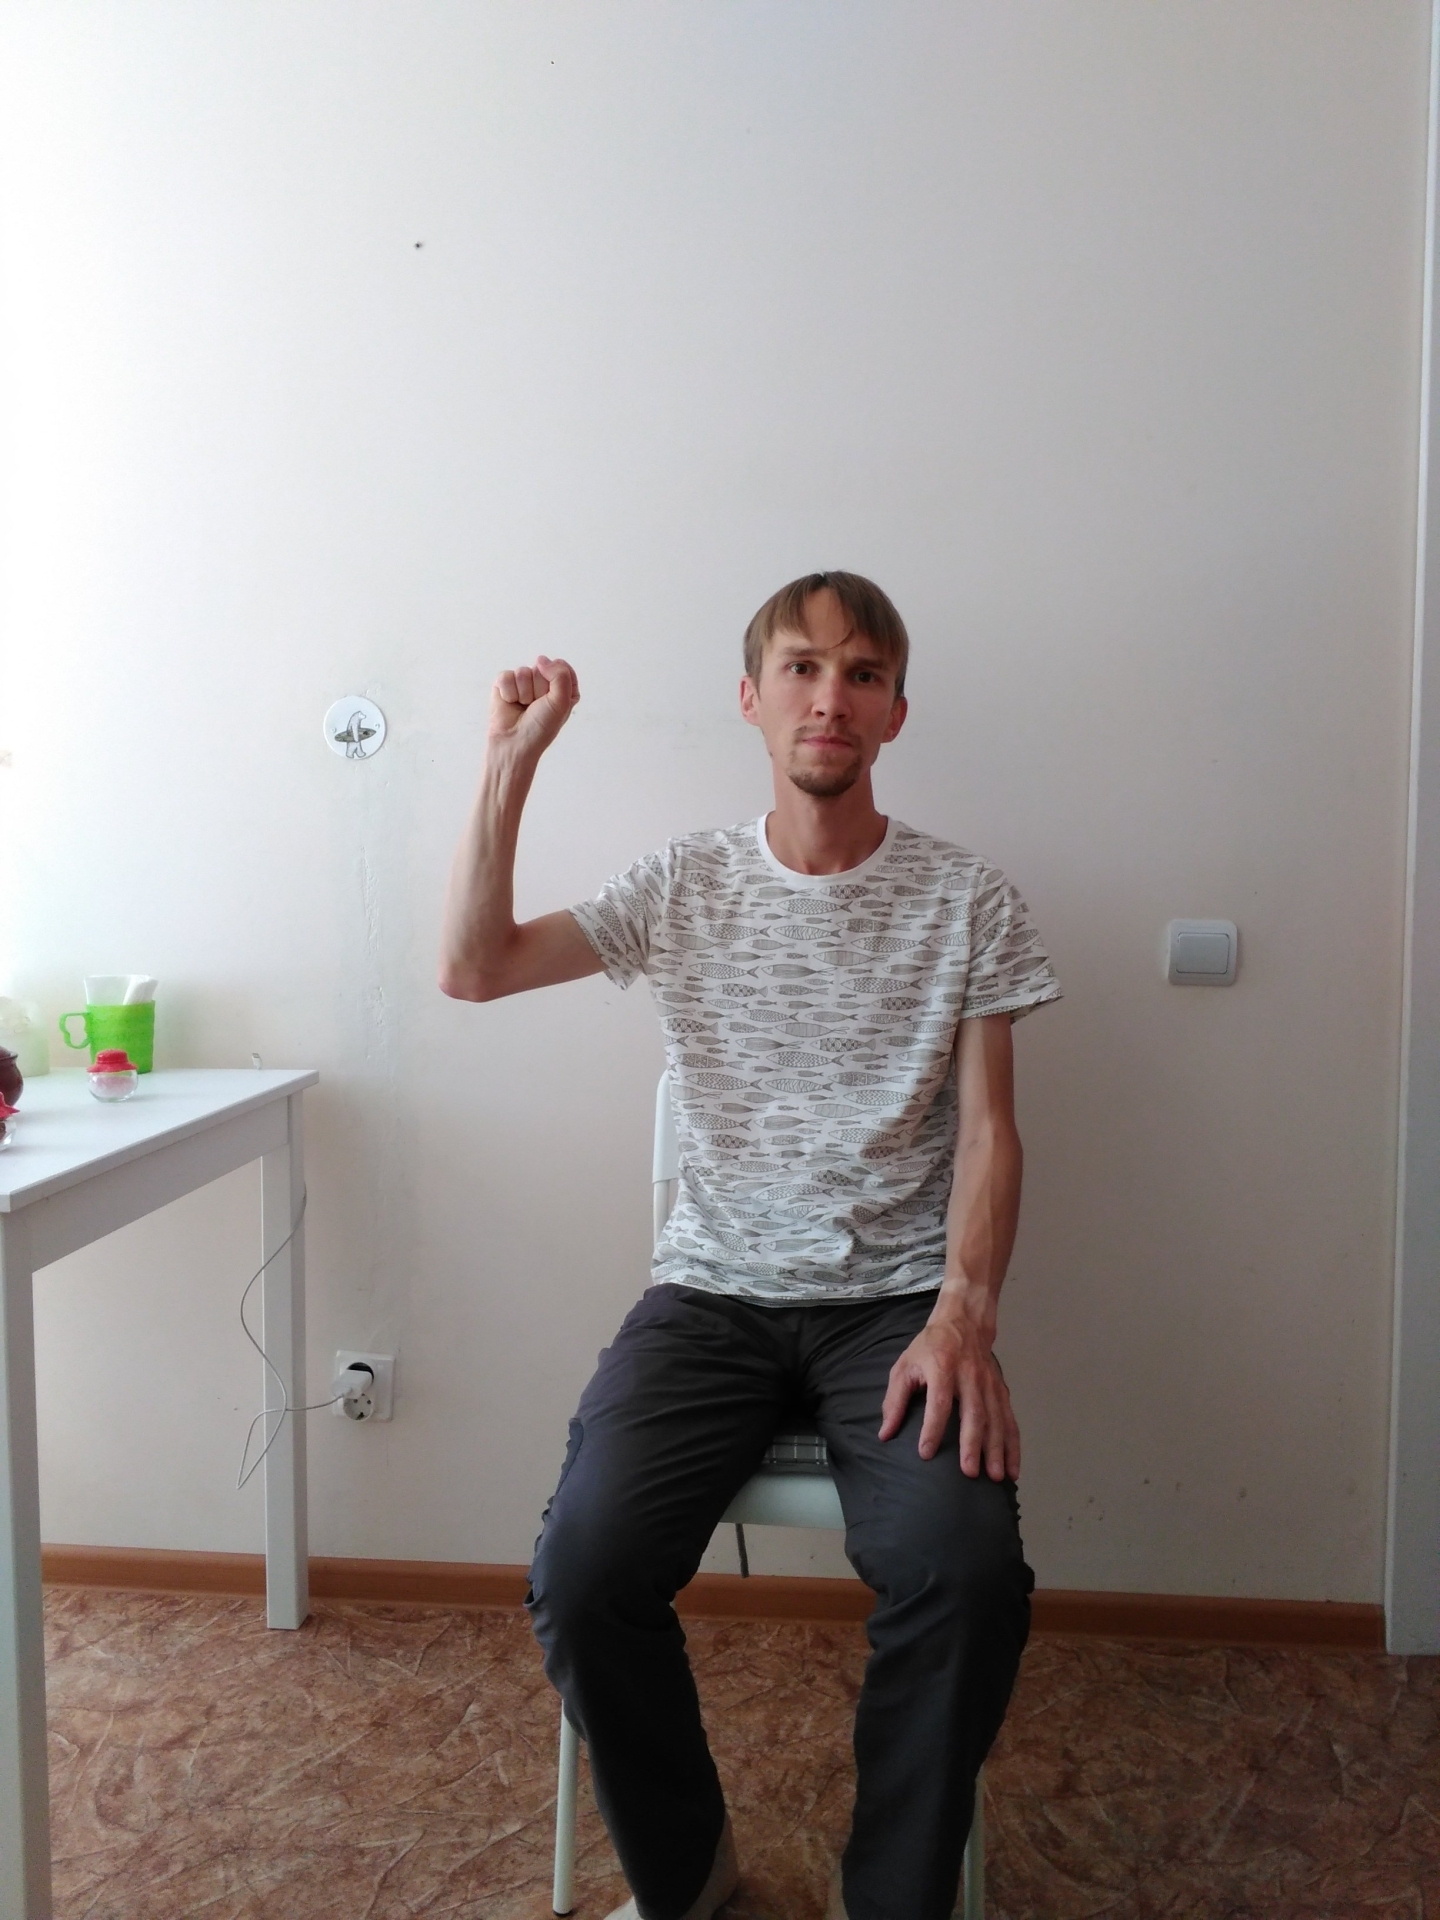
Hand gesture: fist